House at 343 Park Avenue

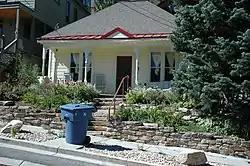

The House at 343 Park Avenue, at 343 Park Ave. in Park City, Utah, was built in 1898. It was listed on the National Register of Historic Places in 1984.